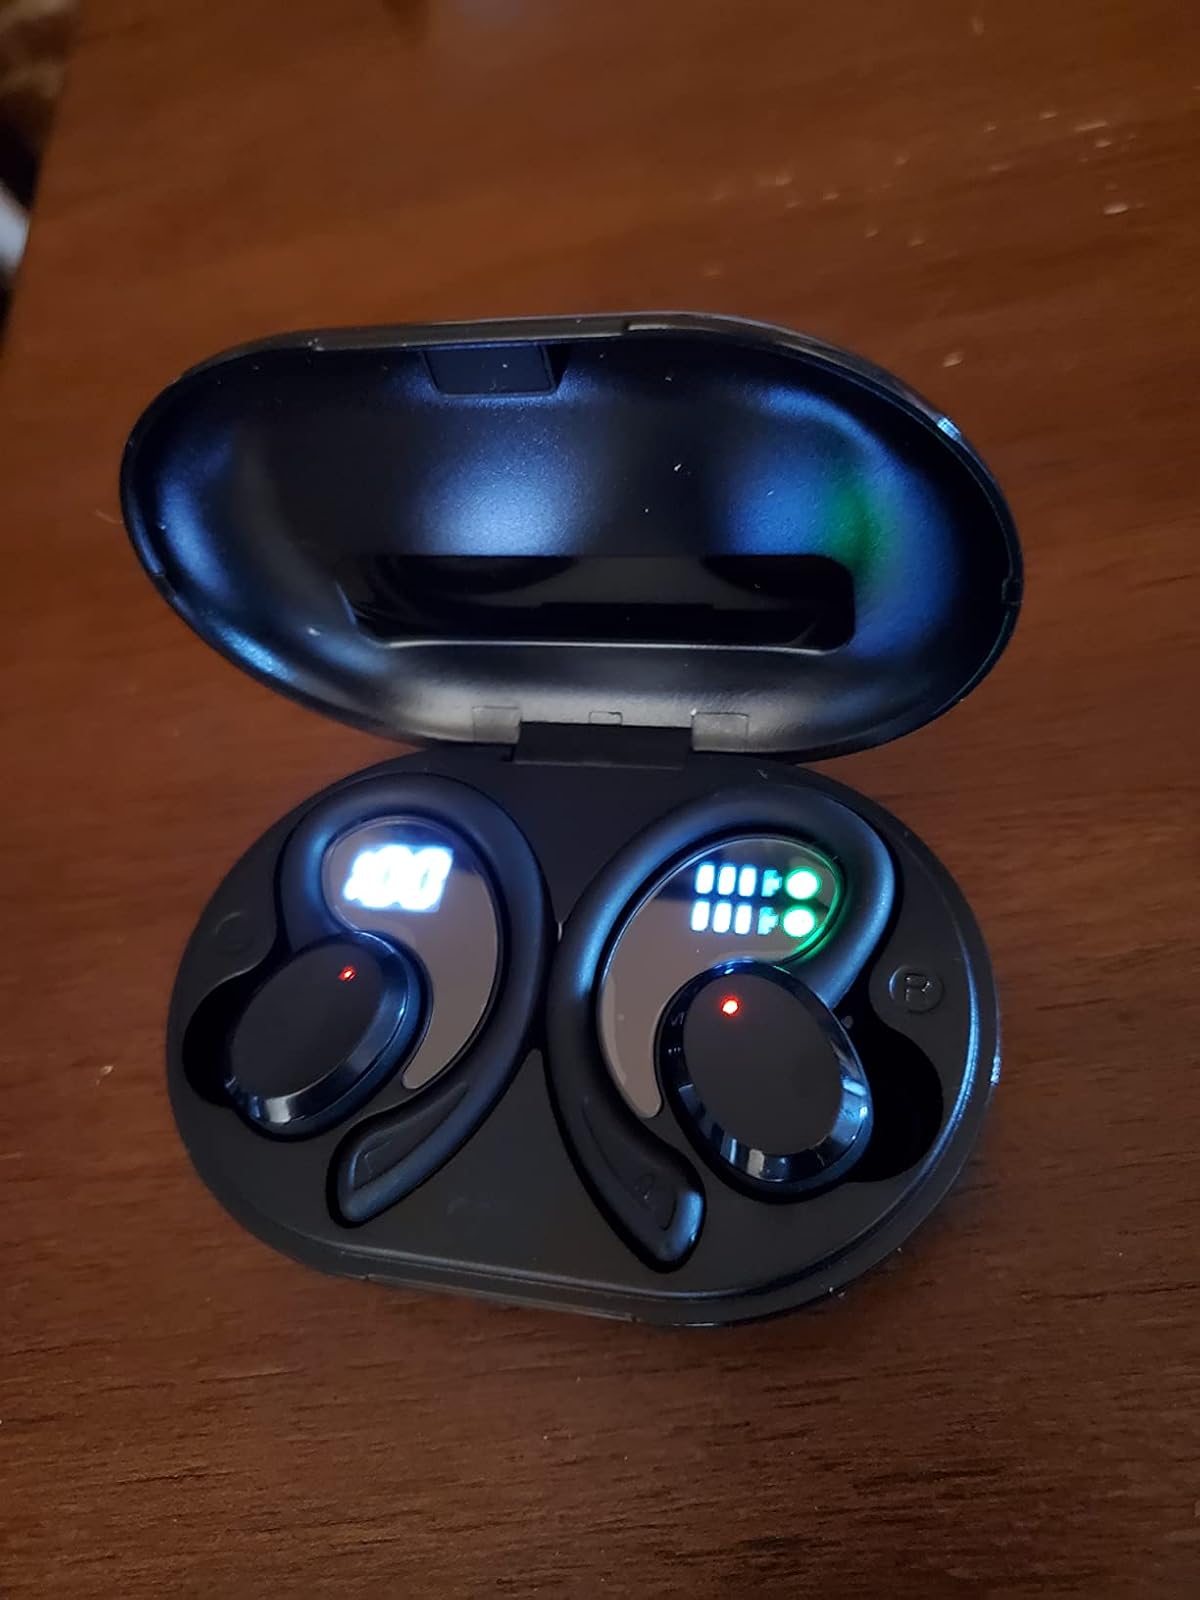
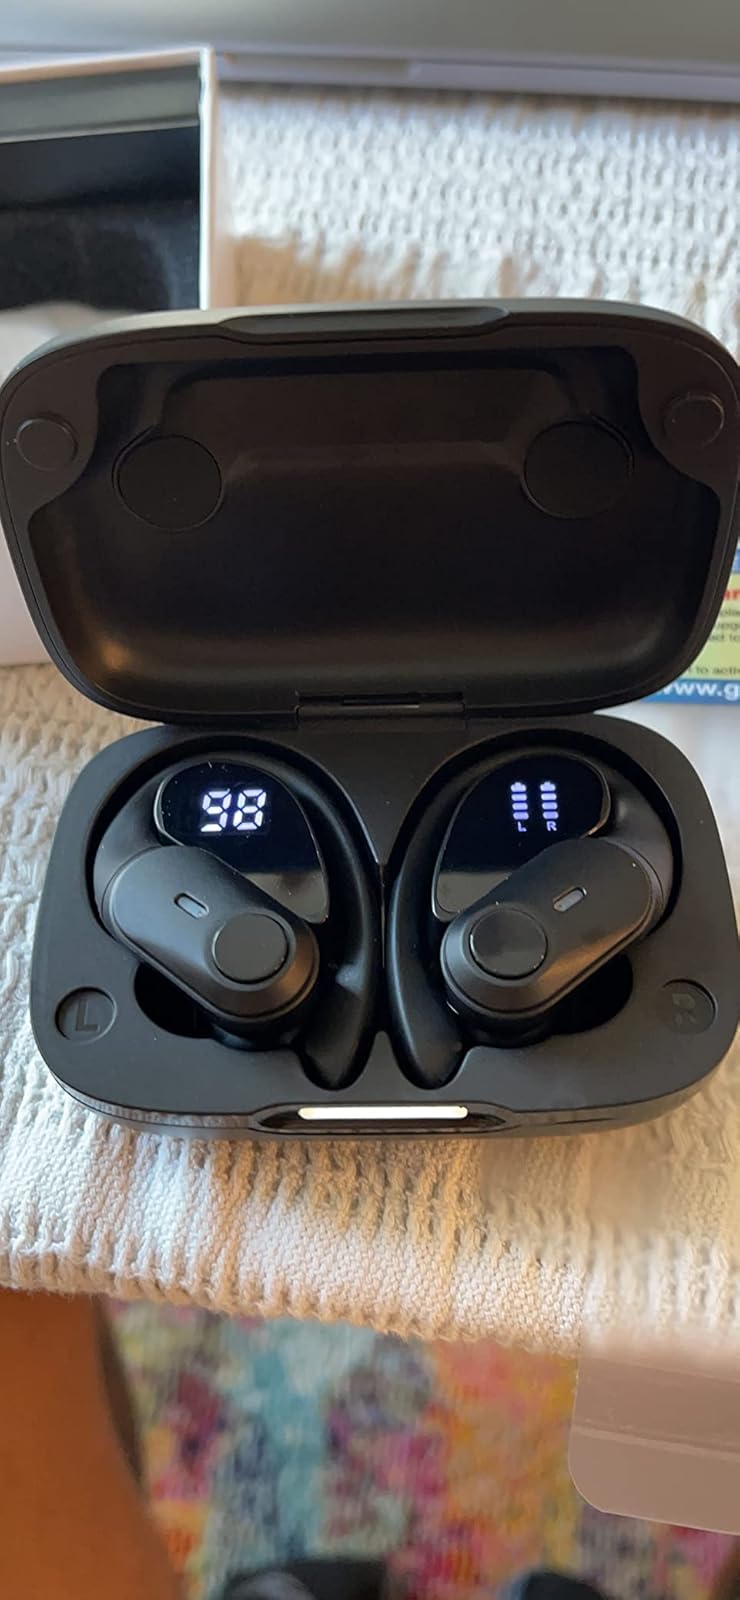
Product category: earbuds
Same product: no